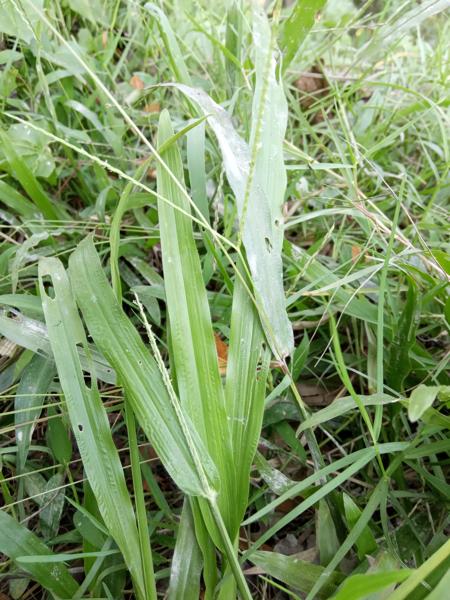
Weed species: Paspalum scrobiculatum